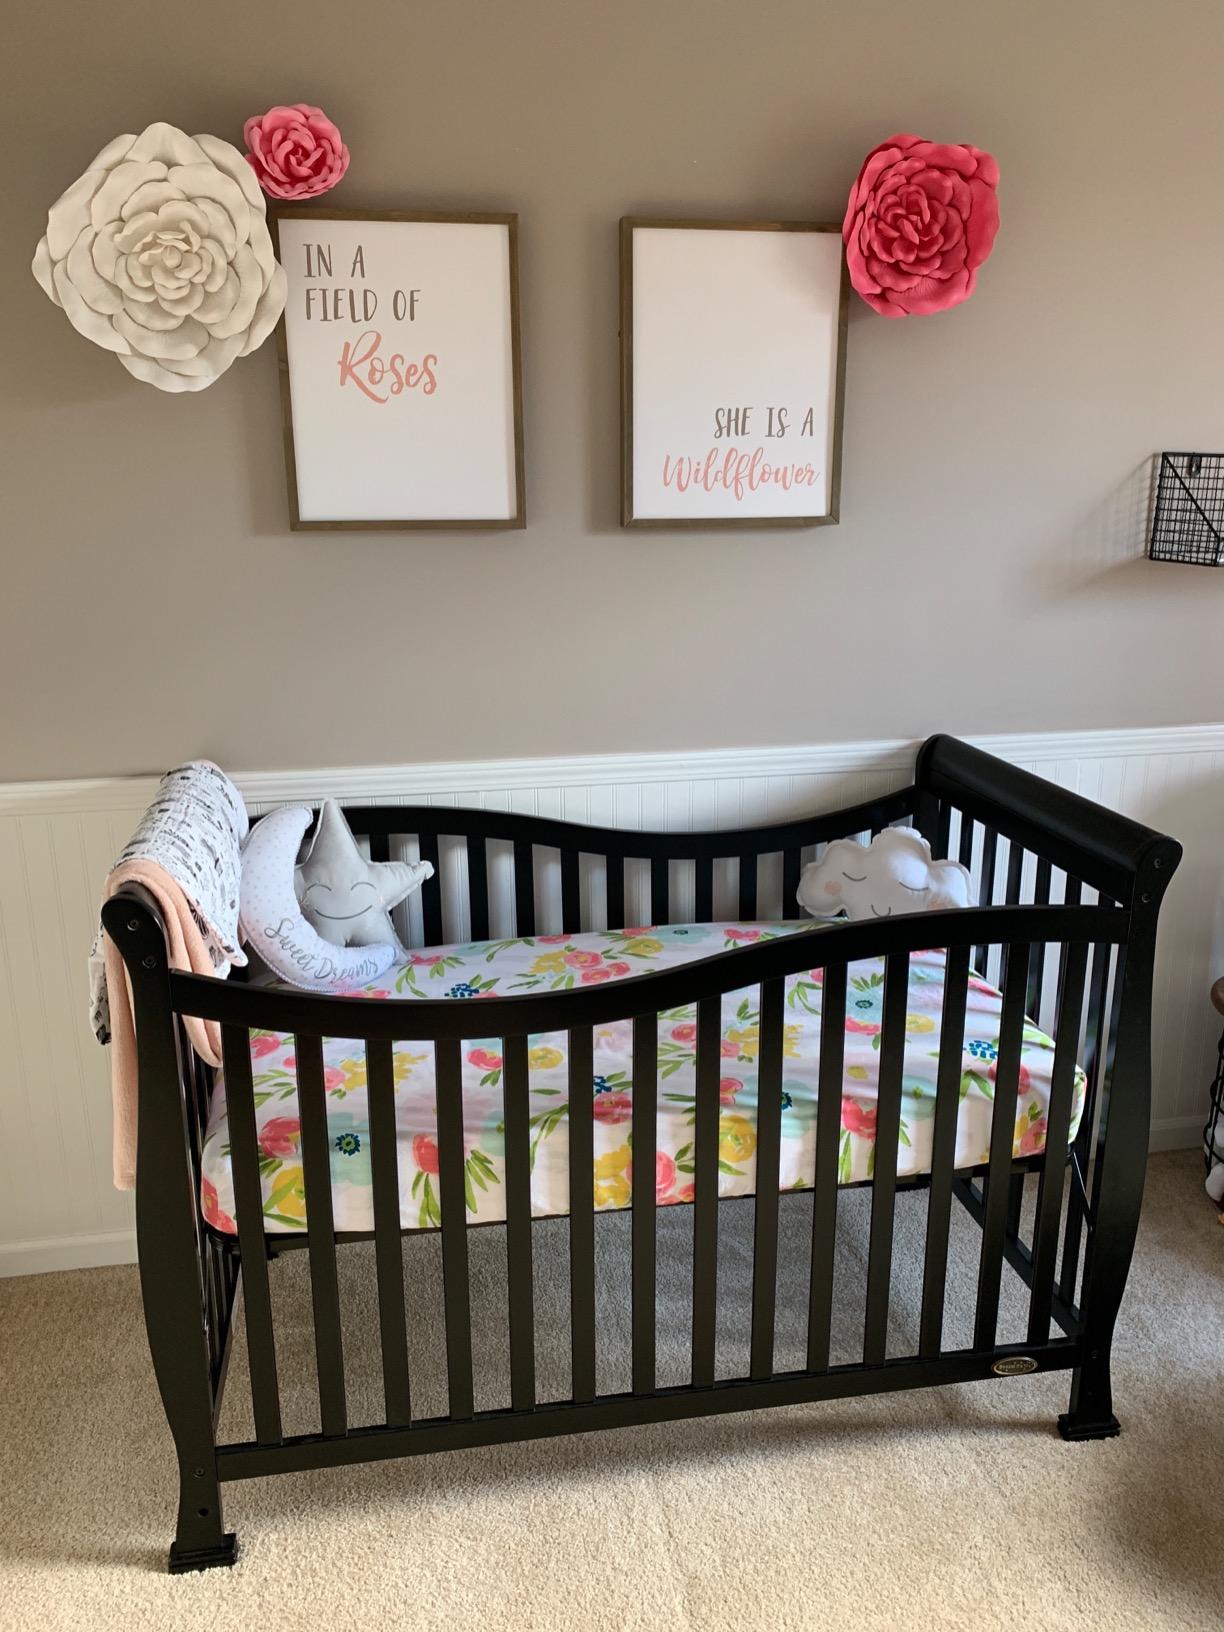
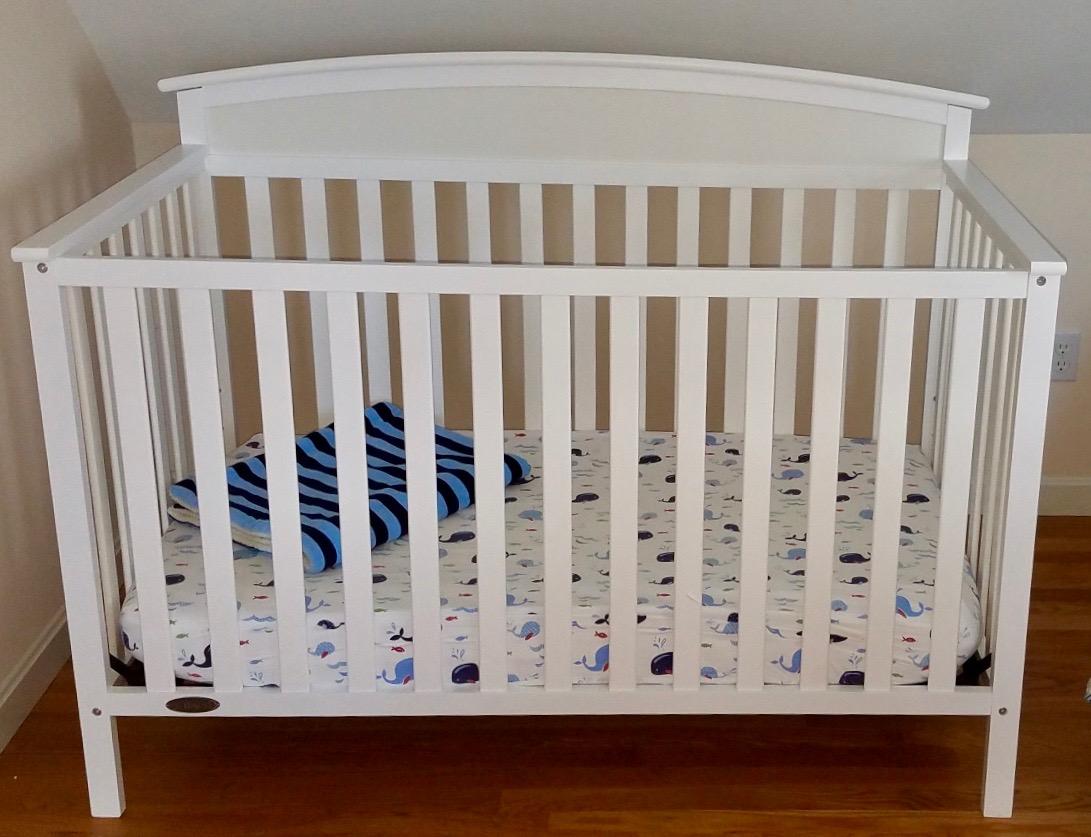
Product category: products_crib
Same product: no